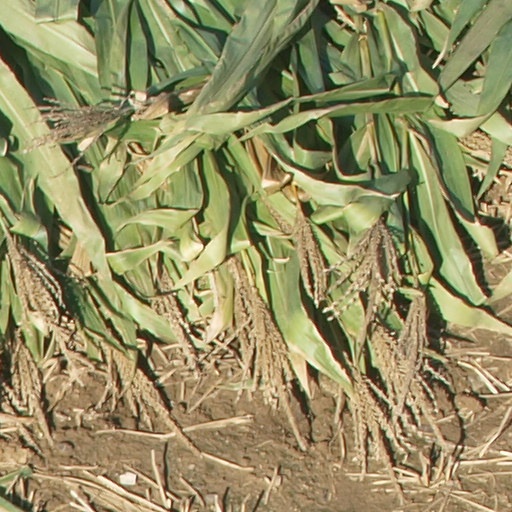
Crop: maize; corn